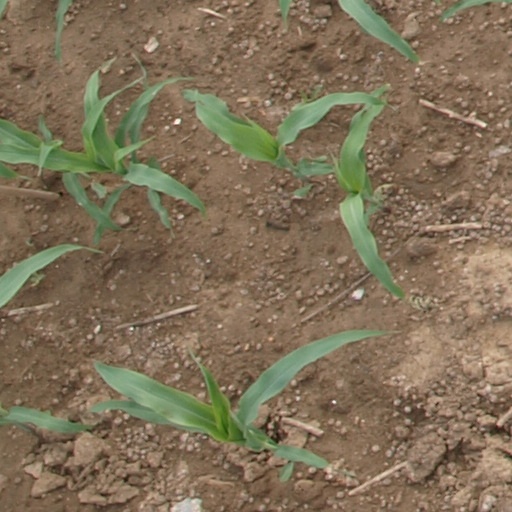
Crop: maize; corn